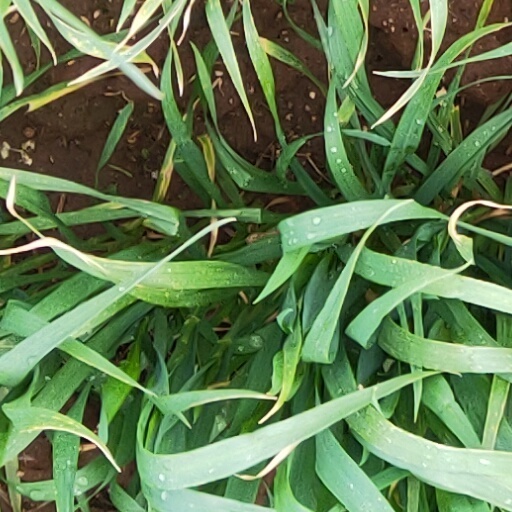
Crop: wheat